Shapinsay

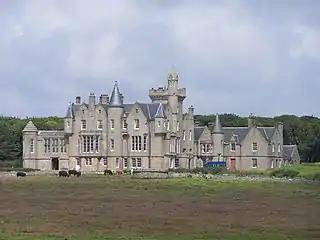
A photograph of the front facade of Balfour Castle

The island's bird life is rich in waders such as curlew and redshank, found at The Ouse and Veantro Bay, and gull and tern colonies on the rockier shores and cliffs. Pintail, shovelers and whooper swans are regular summer visitors, and there are breeding populations of shelducks, hen harriers and Arctic skuas. There is an introduced population of red-legged partridges. Otters can be seen at the Ouse, Lairo Water and Vasa Loch, and at various places around the coast along with common seals and Atlantic grey seals. The island has a RSPB reserve at Mill Dam and a Scottish Wildlife Trust reserve at Holm of Burghlee in the southeast. Mill Dam is home to the great yellow bumblebee, one of the rarest bumblebees in the UK.